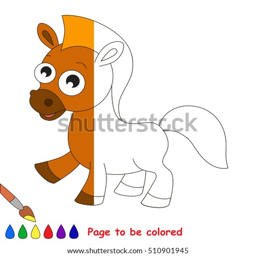
horse to be colored , the coloring book to educate preschool kids with easy kid educational gaming and primary education of simple game level .